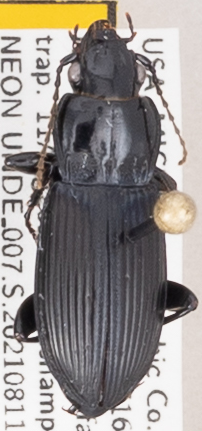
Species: Pterostichus melanarius melanarius
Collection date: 2021-08-11
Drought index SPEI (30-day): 0.142
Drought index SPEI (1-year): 0.272
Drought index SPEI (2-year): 1.28